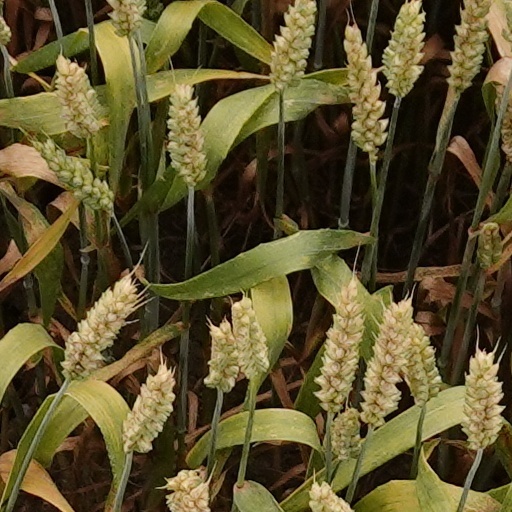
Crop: wheat